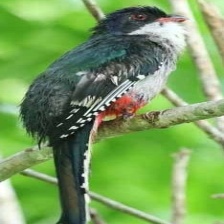
Species: CUBAN TROGON
Scientific name: PRIOTELUS TEMNURUS